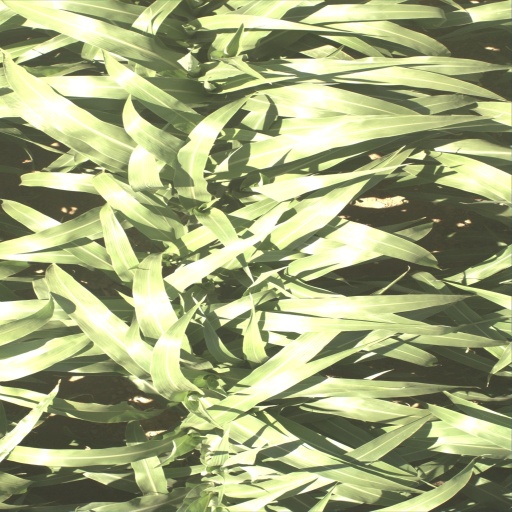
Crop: sorghum